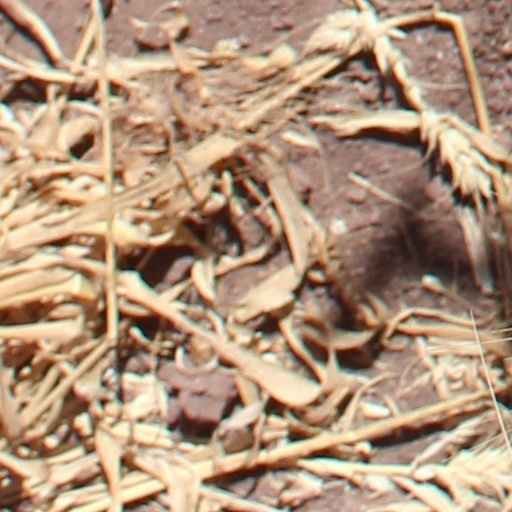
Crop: wheat